Caravan (trailer)

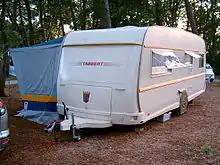
High-end German-made caravan by Knaus Tabbert

A fifth-wheel is a travel trailer supported by a hitch in the centre of the bed of a pickup truck instead of a hitch at the back of a vehicle. The special hitch used for fifth-wheels is a smaller version of the one used on 18-wheeler trucks and can be connected by simply driving (backing) the tow vehicle under the trailer. Fifth-wheel trailers are popular with full-time recreational vehicle enthusiasts, who often live in them for several months in one place, using their pickup truck tow vehicle for local errands. A fifth-wheel trailer tows more securely than a traditional travel trailer because the hitch weight sits directly over the pickup truck's rear axle or tires. Since part of a fifth wheel sits in the bed of the pickup, it reduces the overall length of the vehicle-and-trailer combination while allowing the same room as a comparable-length travel trailer. Additionally, the hitch's location in the pickup's bed reduces the risk of jackknifing and allows for more maneuverability when backing. Because of the greater room available on the roads in North America, these vehicles are more popular in the United States and Canada than in Europe or other parts of the world. For uneven terrain, a gooseneck hitch is an option for fifth-wheel trailers.